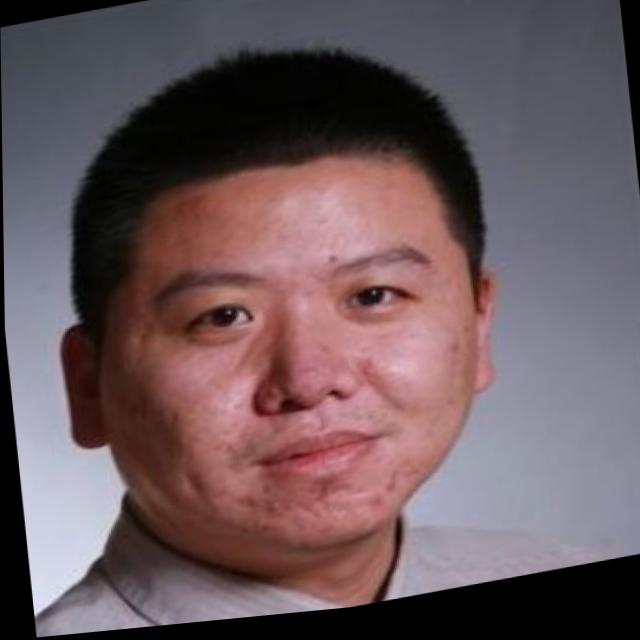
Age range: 21-44